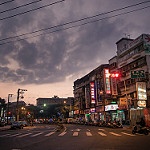
Label: street